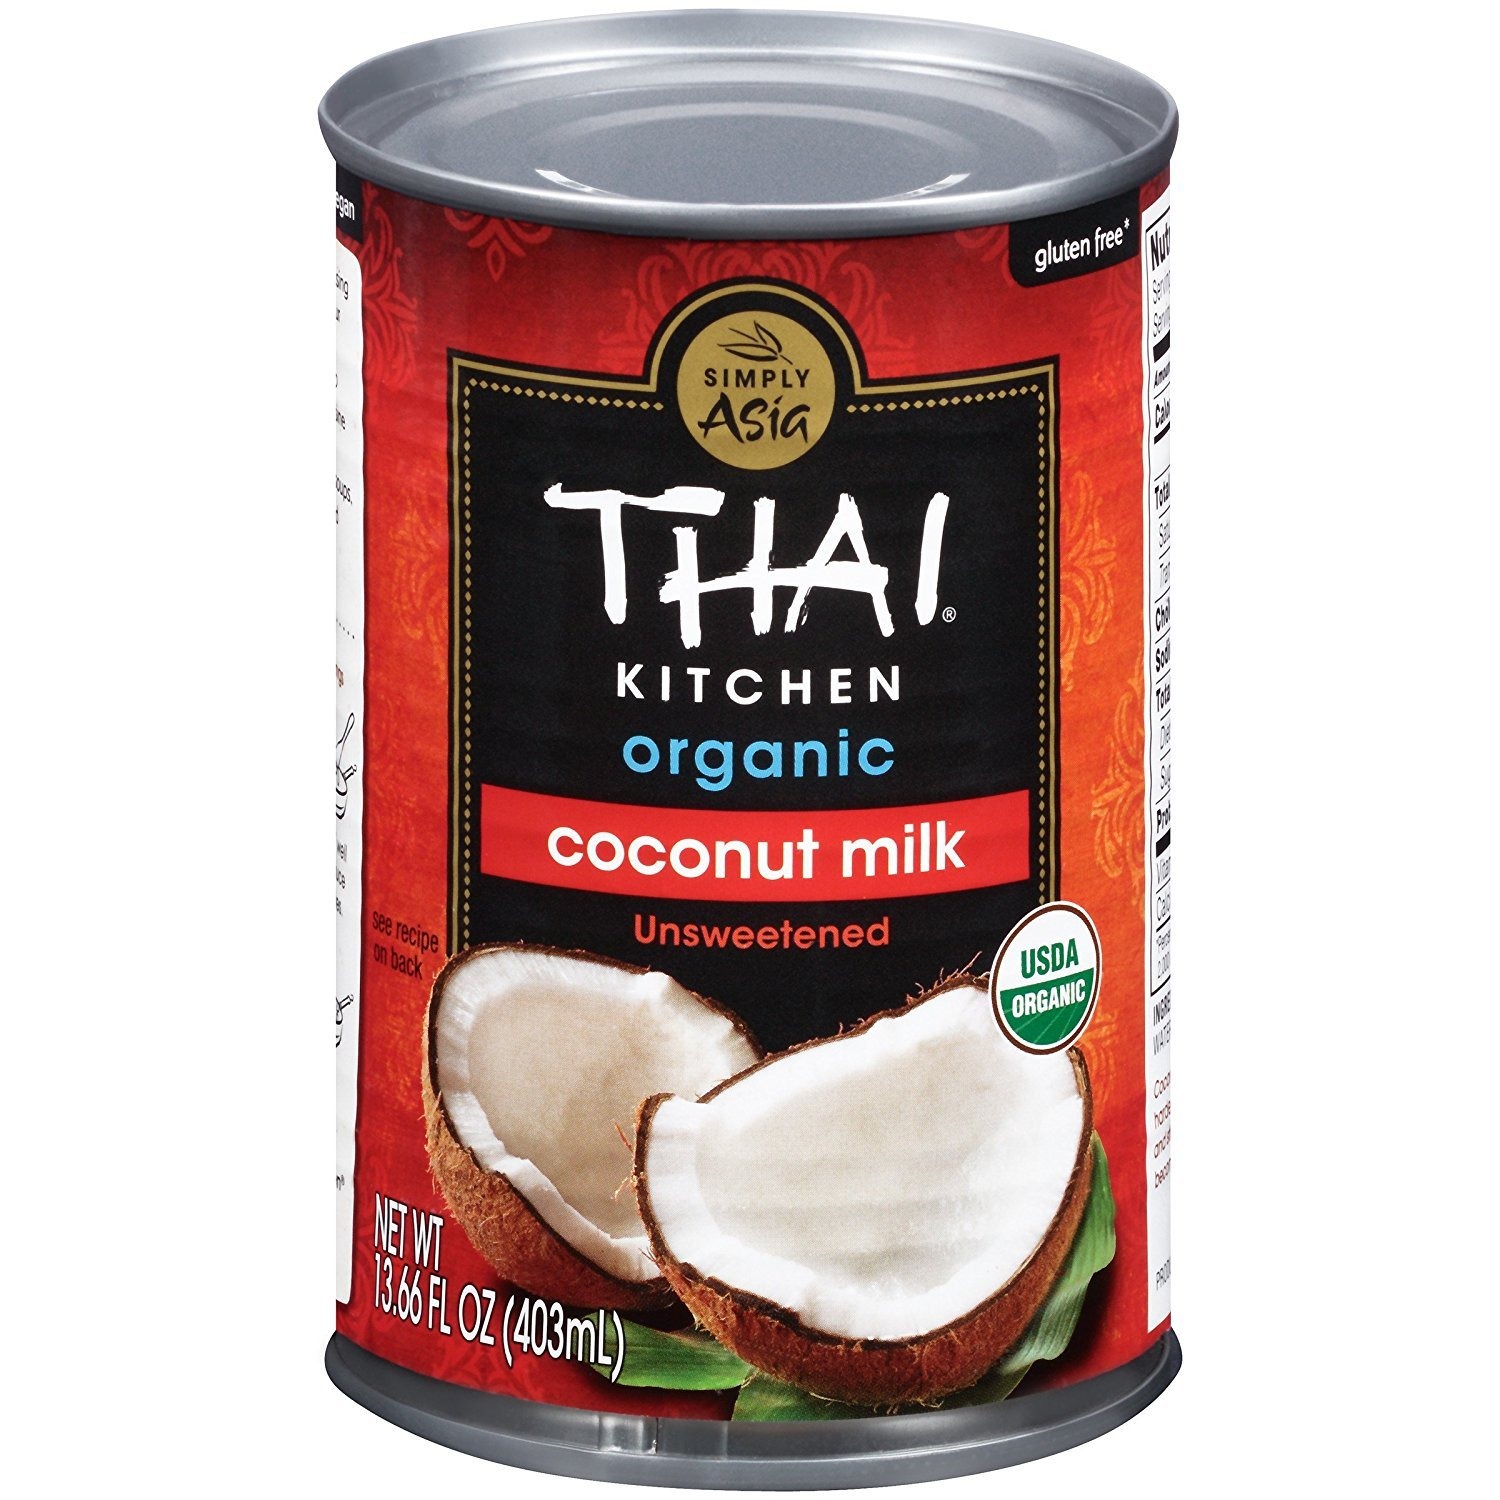
Item Name: Thai Kitchen Organic Unsweetened Coconut Milk, 13.66 fl oz (Pack of 12)
Bullet Point 1: Full fat coconut milk organic
Bullet Point 2: Non-GMO
Bullet Point 3: Gluten free, non-dairy, no preservatives
Bullet Point 4: Add to curries, soups, smoothies, beverages and more
Bullet Point 5: Organic coconut milk is an essential ingredient in many classic Thai dishes
Value: 163.9
Unit: Fl Oz

Price: 32.38